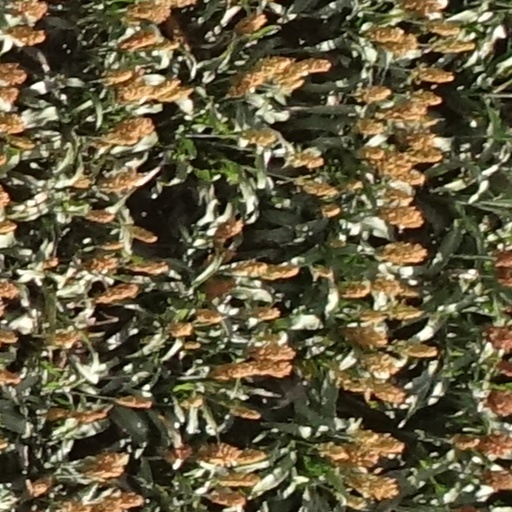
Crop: sorghum